Columbia and Sumter Railroad

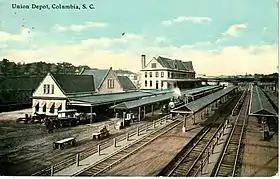
Columbia Union Depot

The Columbia and Sumter Railroad was chartered by the South Carolina General Assembly in 1866, shortly after the American Civil War. It only briefly operated as an independent railroad before it was sold to the Wilmington, Columbia and Augusta Railroad (the successor to the Wilmington and Manchester Railroad) in 1870.